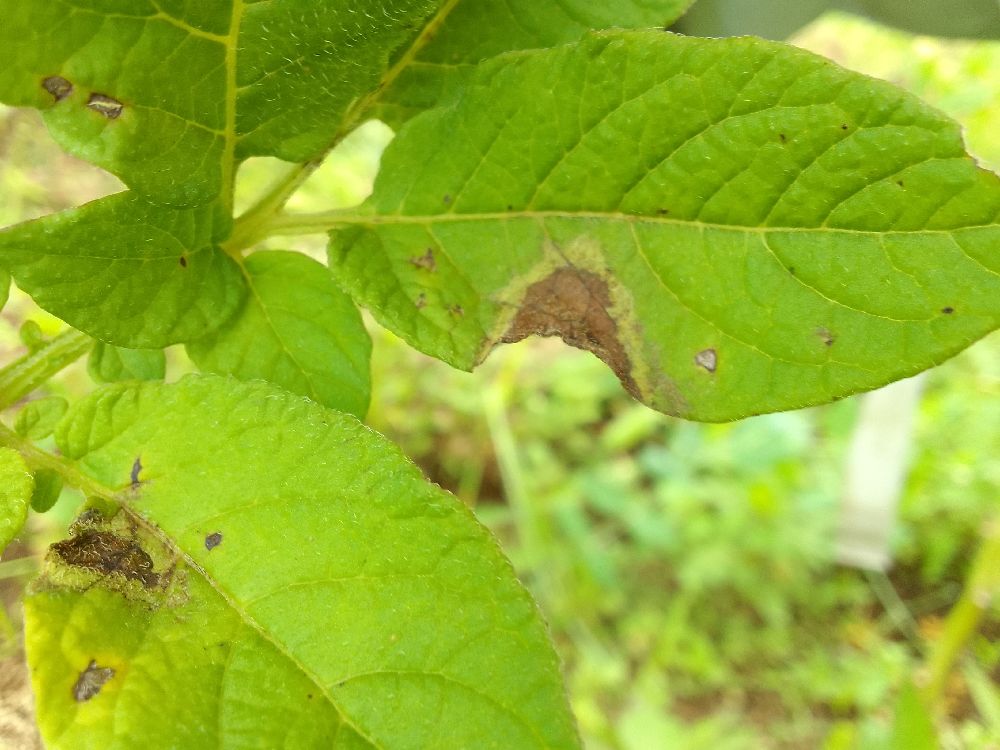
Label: Late blight